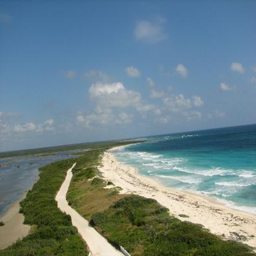
view from the top of the lighthouse